IbpB thermometer

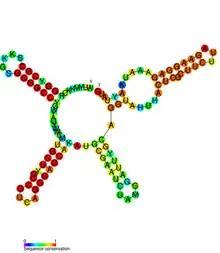
Conserved secondary structure of the IbpB thermometer

The IbpB thermometer is an RNA thermometer element found in the "ibpAB" operon. The operon contains two heat-shock genes, encoding inclusion body binding proteins A and B (IbpA/B), and is the most drastically upregulated operon under heat-shock in "Escherichia coli".